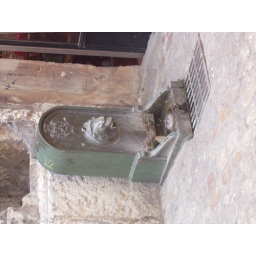
birds shower in the water